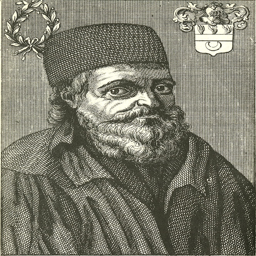
portrait of an old man with a long beard and cap .